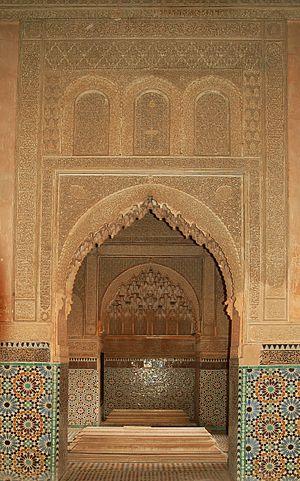
Le Maroc, ou depuis 1957, en forme longue le royaume du Maroc, autrefois l'Empire chérifien, est un État unitaire régionalisé situé en Afrique du Nord. Son régime politique est une monarchie constitutionnelle. Sa capitale est Rabat et sa plus grande ville Casablanca.